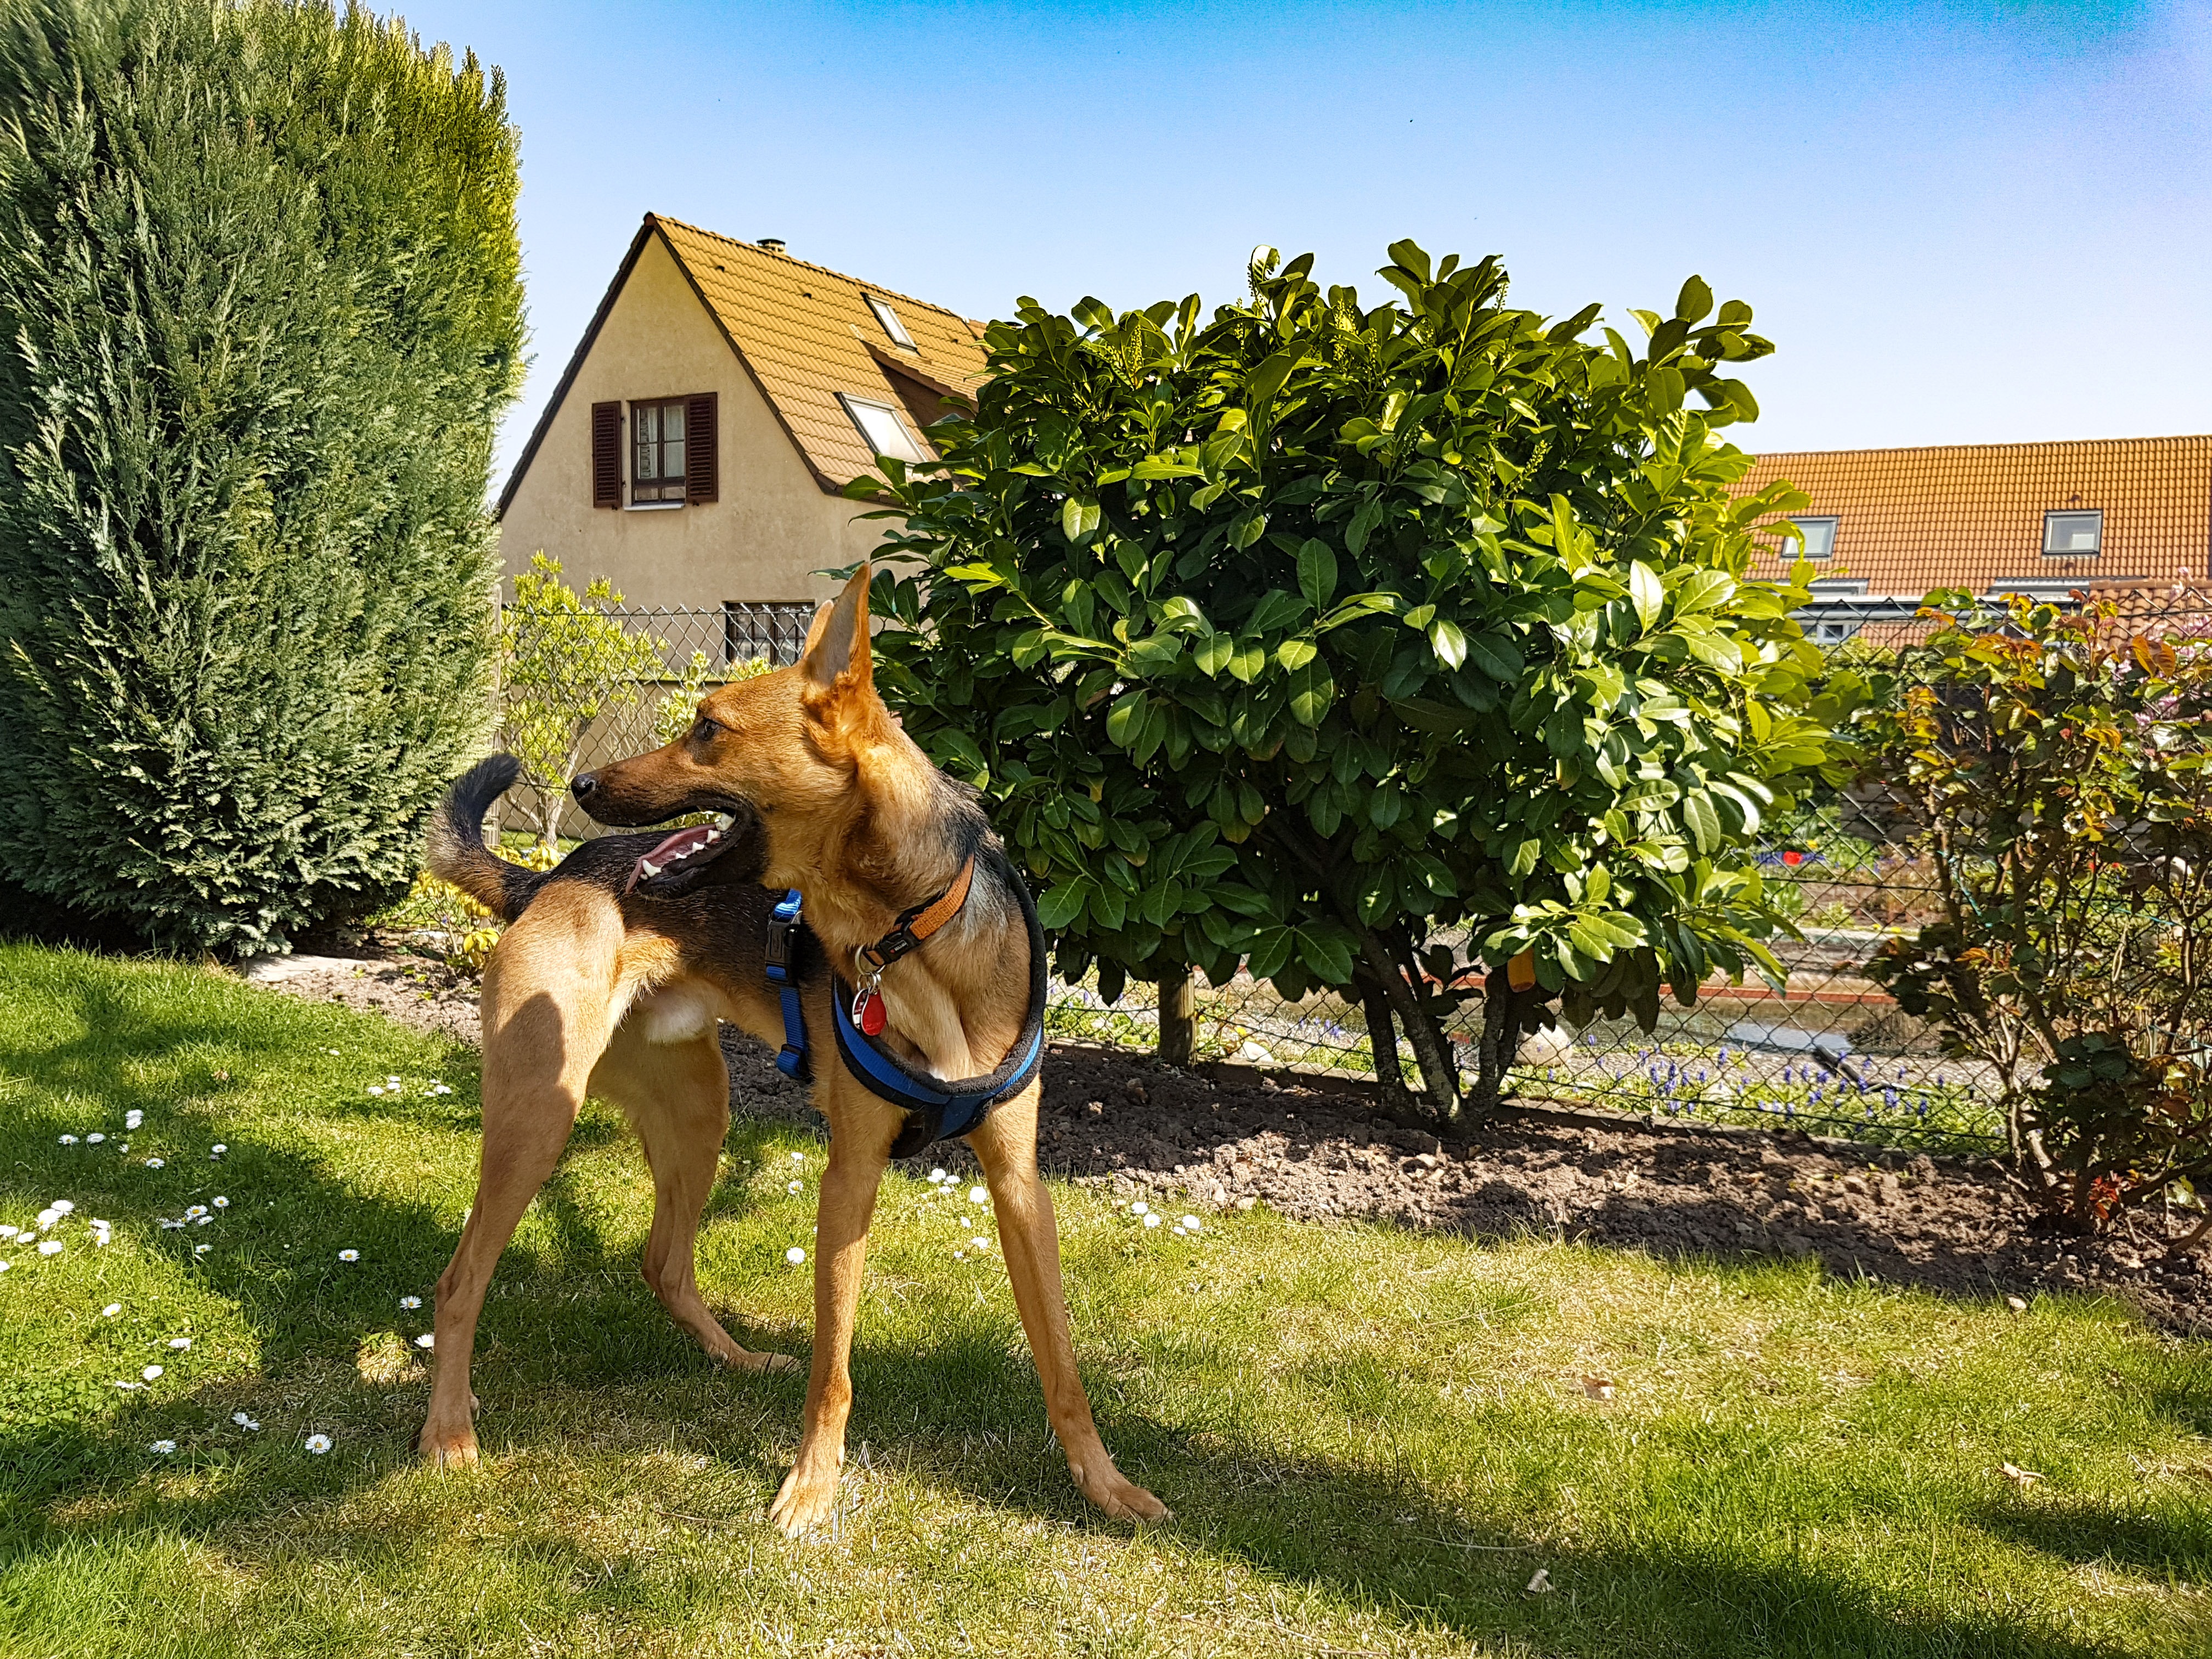
farm, lawn, flower, dog, weather, dog like mammal, a short standstill